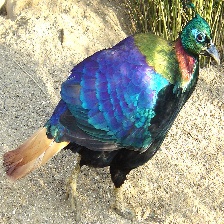
Species: HIMALAYAN MONAL
Scientific name: LOPHOPHORUS IMPEJANUS